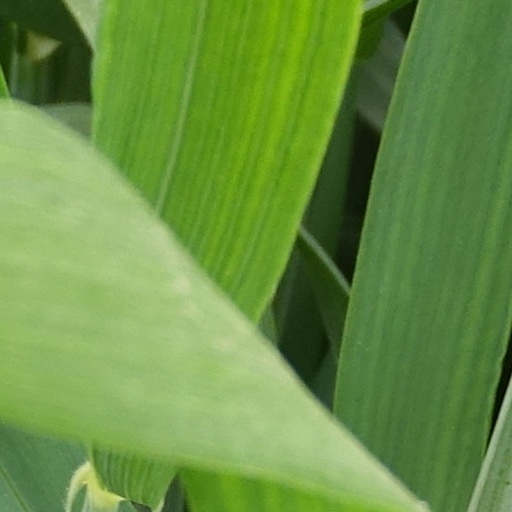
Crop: wheat